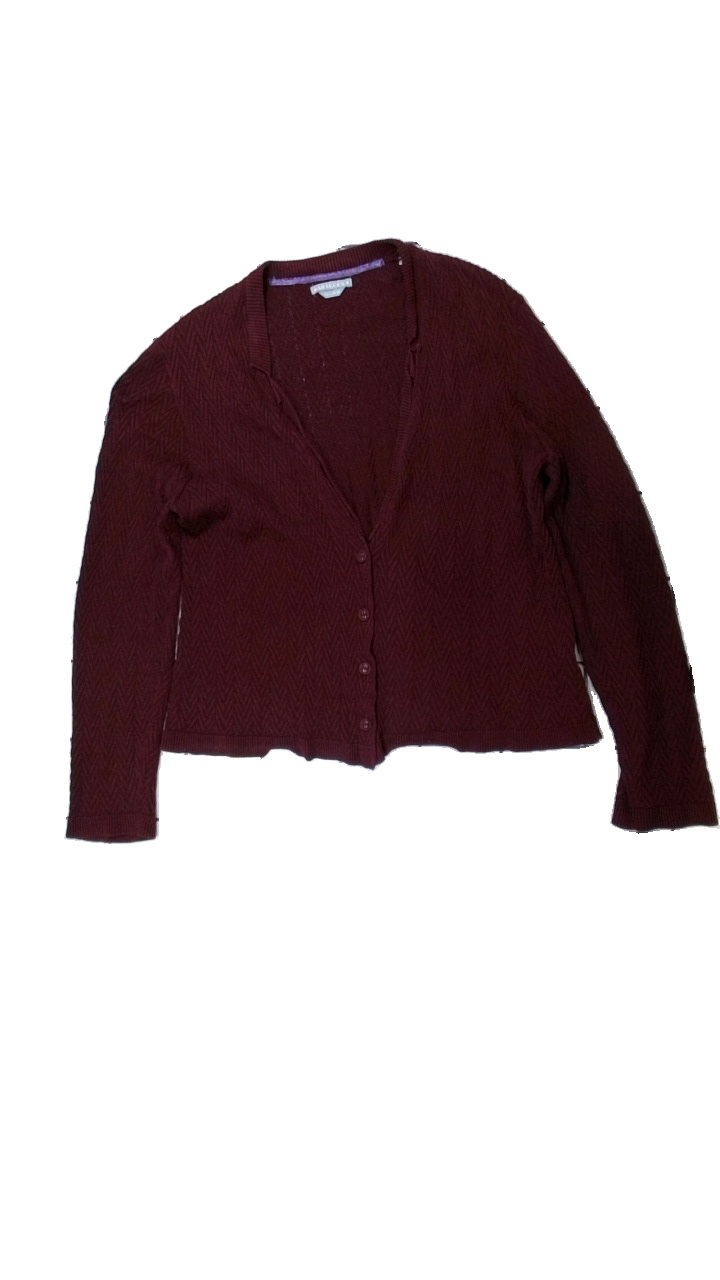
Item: Cardigan (Ladies)
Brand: Rabalder
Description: röd kofta med knappar, nopprig
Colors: Red
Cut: Regular
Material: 83% cotton 17% nylone
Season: All
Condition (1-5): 3
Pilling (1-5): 3
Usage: Export
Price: <50